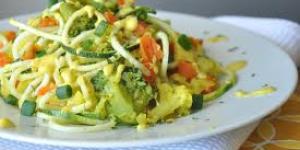
espirales con calabacin